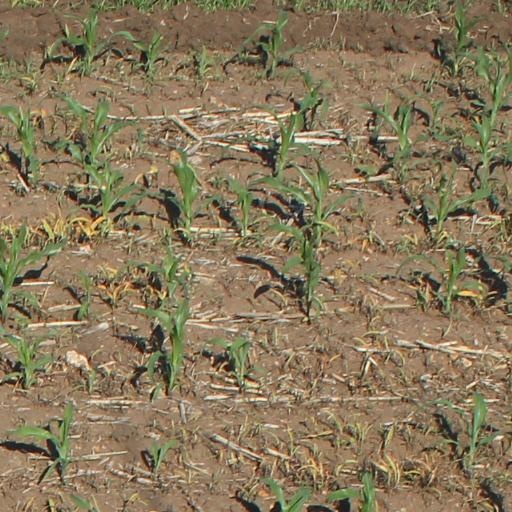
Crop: maize; corn